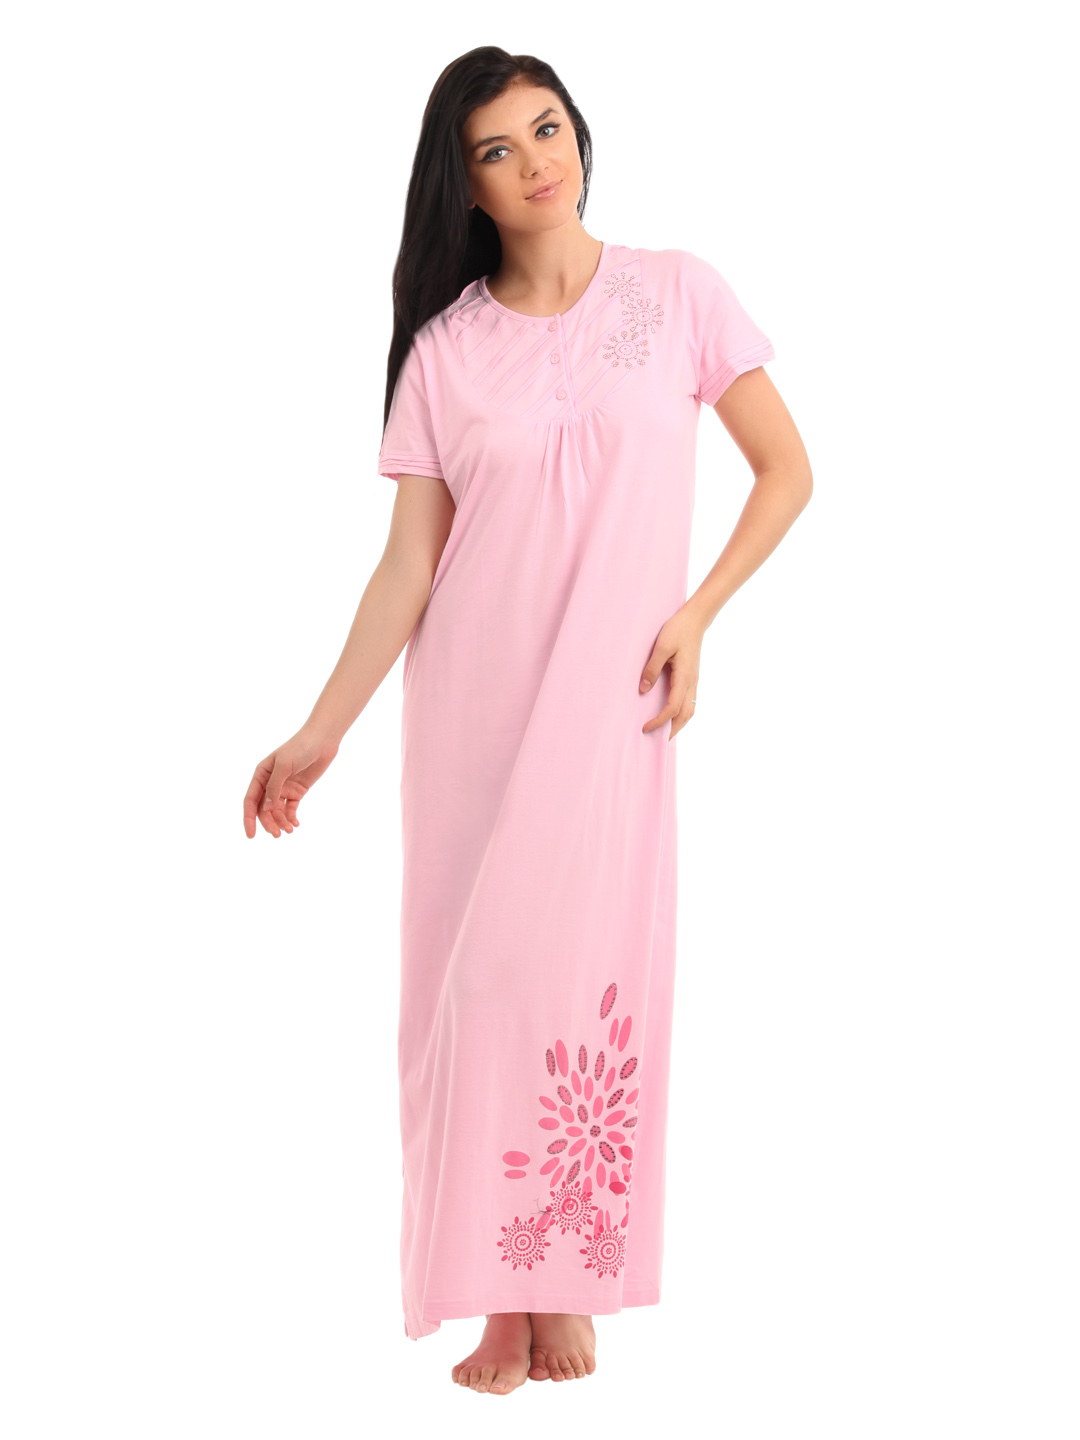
Red Rose Women Pink Nightdress
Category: Apparel / Loungewear and Nightwear / Nightdress
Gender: Women
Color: Pink
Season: Winter 2015
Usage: Casual